Dave Hakkens

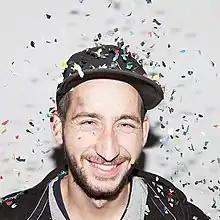

Dave Hakkens (born 1988) is a Dutch industrial designer. He gained fame with his two graduation projects: Phonebloks, a concept for modular telephones, and Precious Plastic, a movement to develop and promote machines and organizations for plastic recycling. Hakkens is seen by many as an example of a new generation of designers who have set themselves the goal of improving society by sharing knowledge.